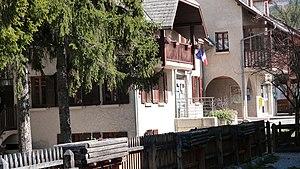
Place du Village
Baratier est une commune française située dans le département des Hautes-Alpes en région Provence-Alpes-Côte d'Azur.